Bannister Merwin

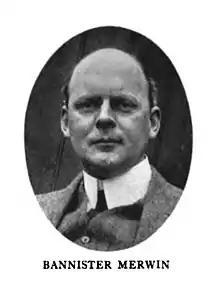

Henry Bannister Merwin (1873 – 22 February 1922), was an American poet, magazine editor, novelist, film director and screenwriter during the silent era. He wrote as many as 141 films between 1909 and 1921. He was associated with Edison Studios and the London Film Company. Merwin often wrote with his wife, Anne Merwin.